International Motors

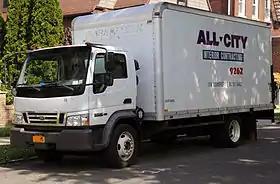
2006 Ford LCF (low-cab forward); built by Blue Diamond Truck (also International CF/CityStar)

From the 1980s to the 2010s, Navistar had a close relationship with Ford Motor Company. Commencing for the 1983 model year as an engine-supply agreement, the relationship evolved into a $400 million yearly business, culminating into joint production of entire vehicle lines. Following the end of the diesel-engine supply agreement after the 2010 model year, Ford and Navistar ended collaborative production of medium-duty commercial trucks after the 2014 model year